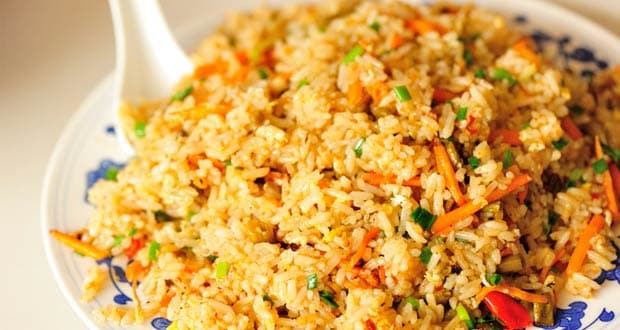
Dish: fried_rice